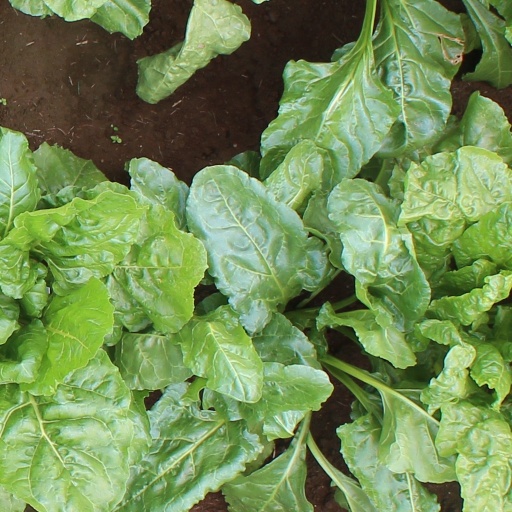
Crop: sugar beet